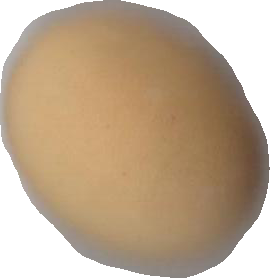
Variety: Grobogan